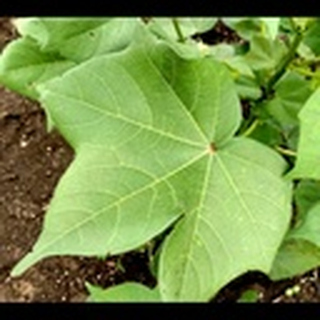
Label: healthy_cotton